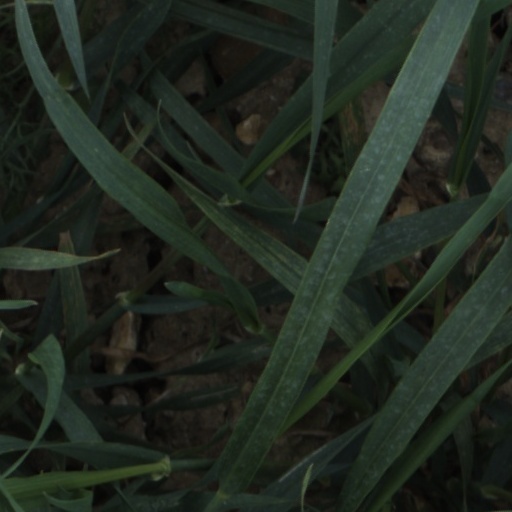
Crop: wheat